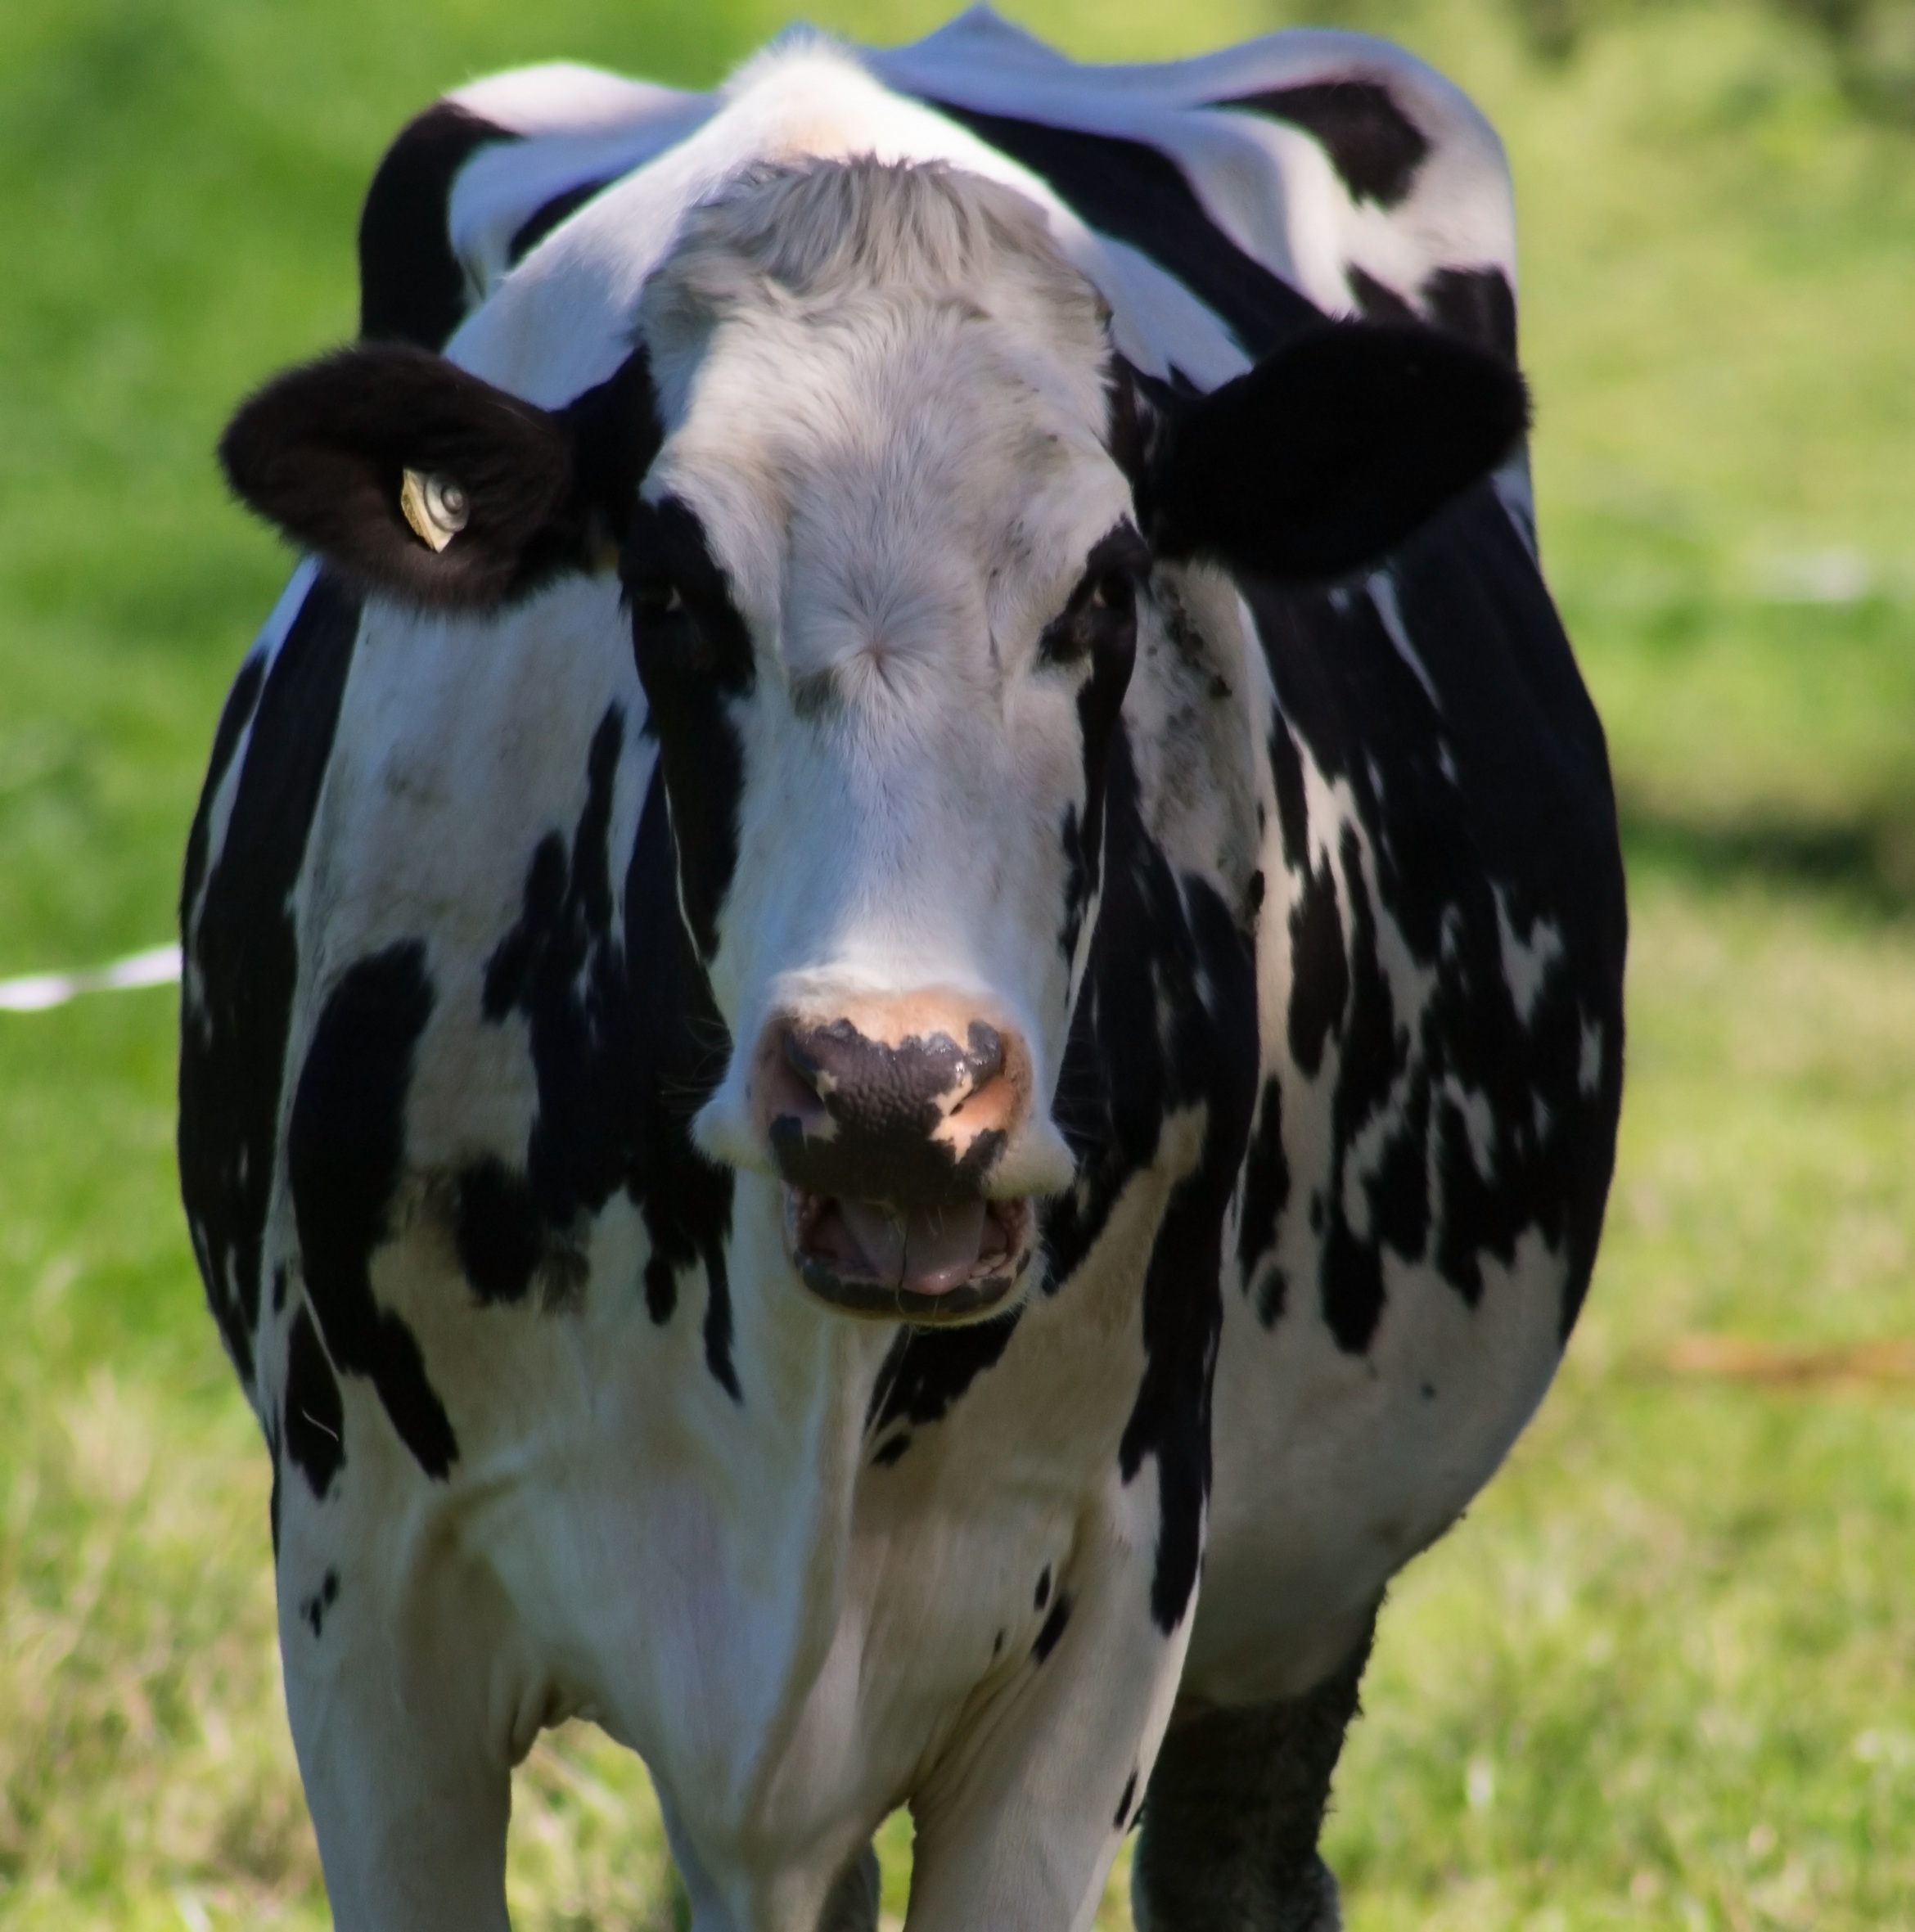
grass, farm, animal, country, rural, food, cow, cattle, farming, pasture, grazing, livestock, mammal, agriculture, milk, bovine, farmland, australia, bull, vertebrate, dairy, farm animals, dairy cow, cattle like mammal, cow goat family